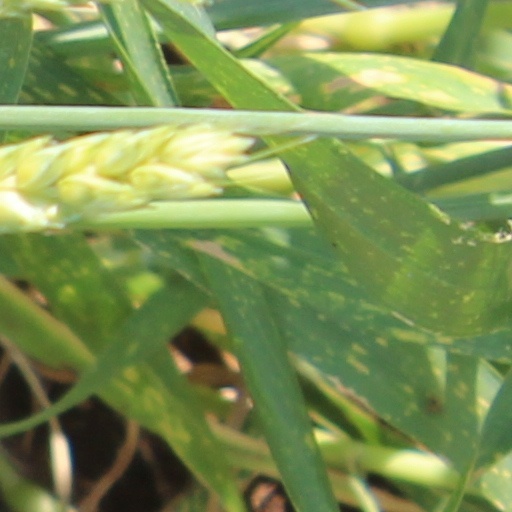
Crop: wheat